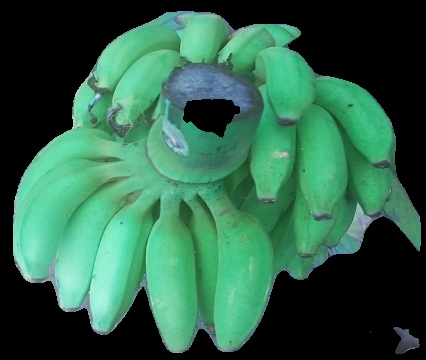
Variety: elakki-bale
Grade: grade2